John Mahama

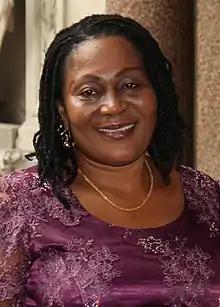
Ghanaian First Lady Lordina Mahama on 3 June 2014.

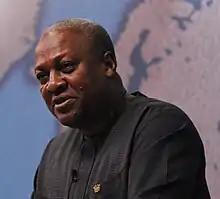
Mahama at Chatham House

On 30 March 2014, he was elected to preside over ECOWAS. On 26 June 2014, he was elected Chairperson of the African Union's (AU's) High-Level African Trade Committee (HATC).